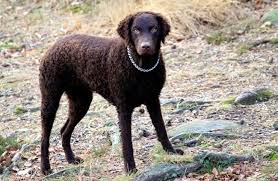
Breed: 202-n000028-curly_coated_retriever